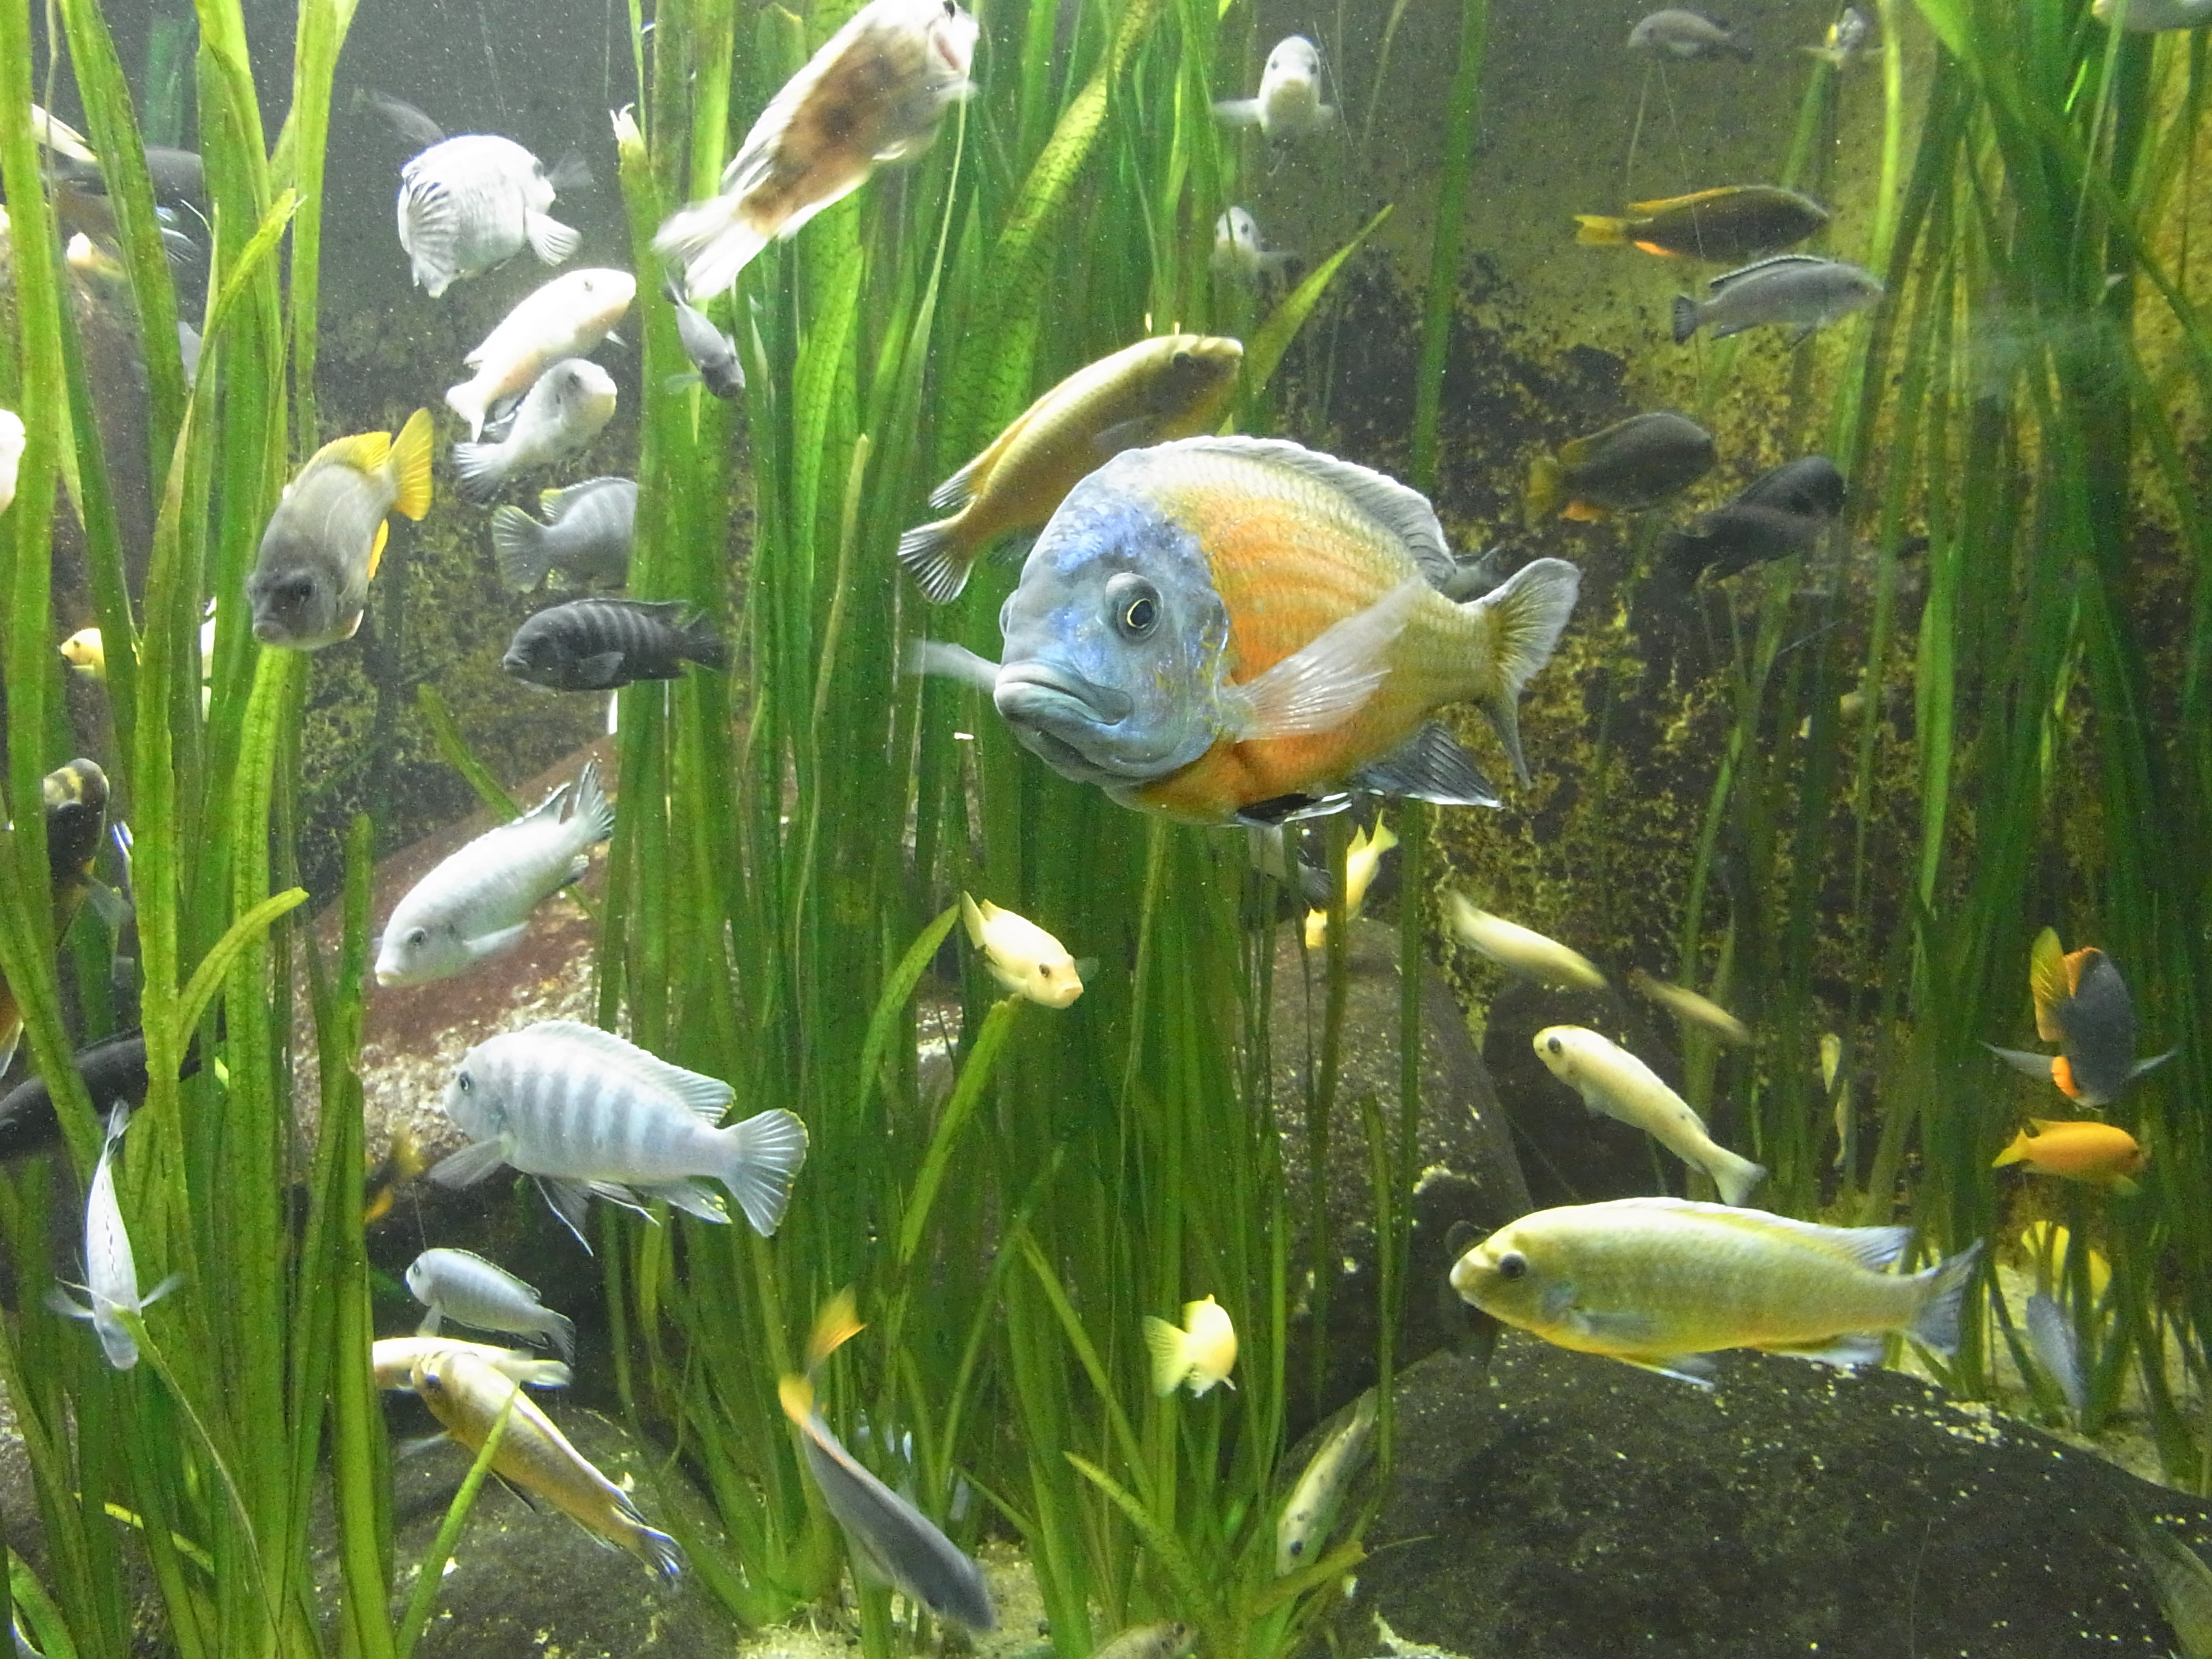
water, nature, flower, animal, pond, swim, botany, garden, fish, fauna, aquarium, goldfish, marine biology, freshwater aquarium